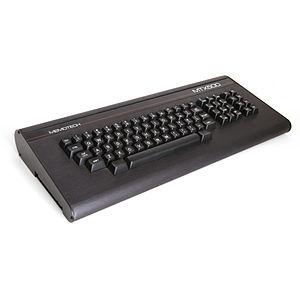
Les Memotech MTX500, MTX512 et RS128 sont une série d'ordinateurs personnels équipés d'un processeur Zilog Z80A, commercialisés par Memotech en 1983 et 1984. Ils étaient techniquement similaires aux ordinateurs MSX, mais n'étaient pas compatibles.